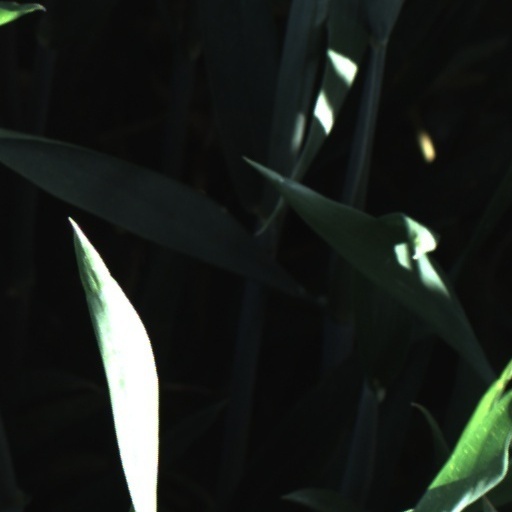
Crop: wheat